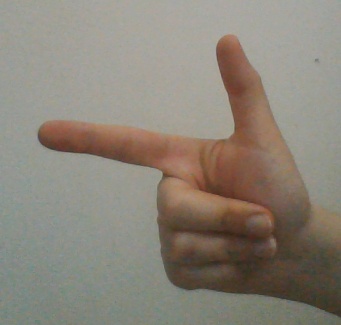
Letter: yaa